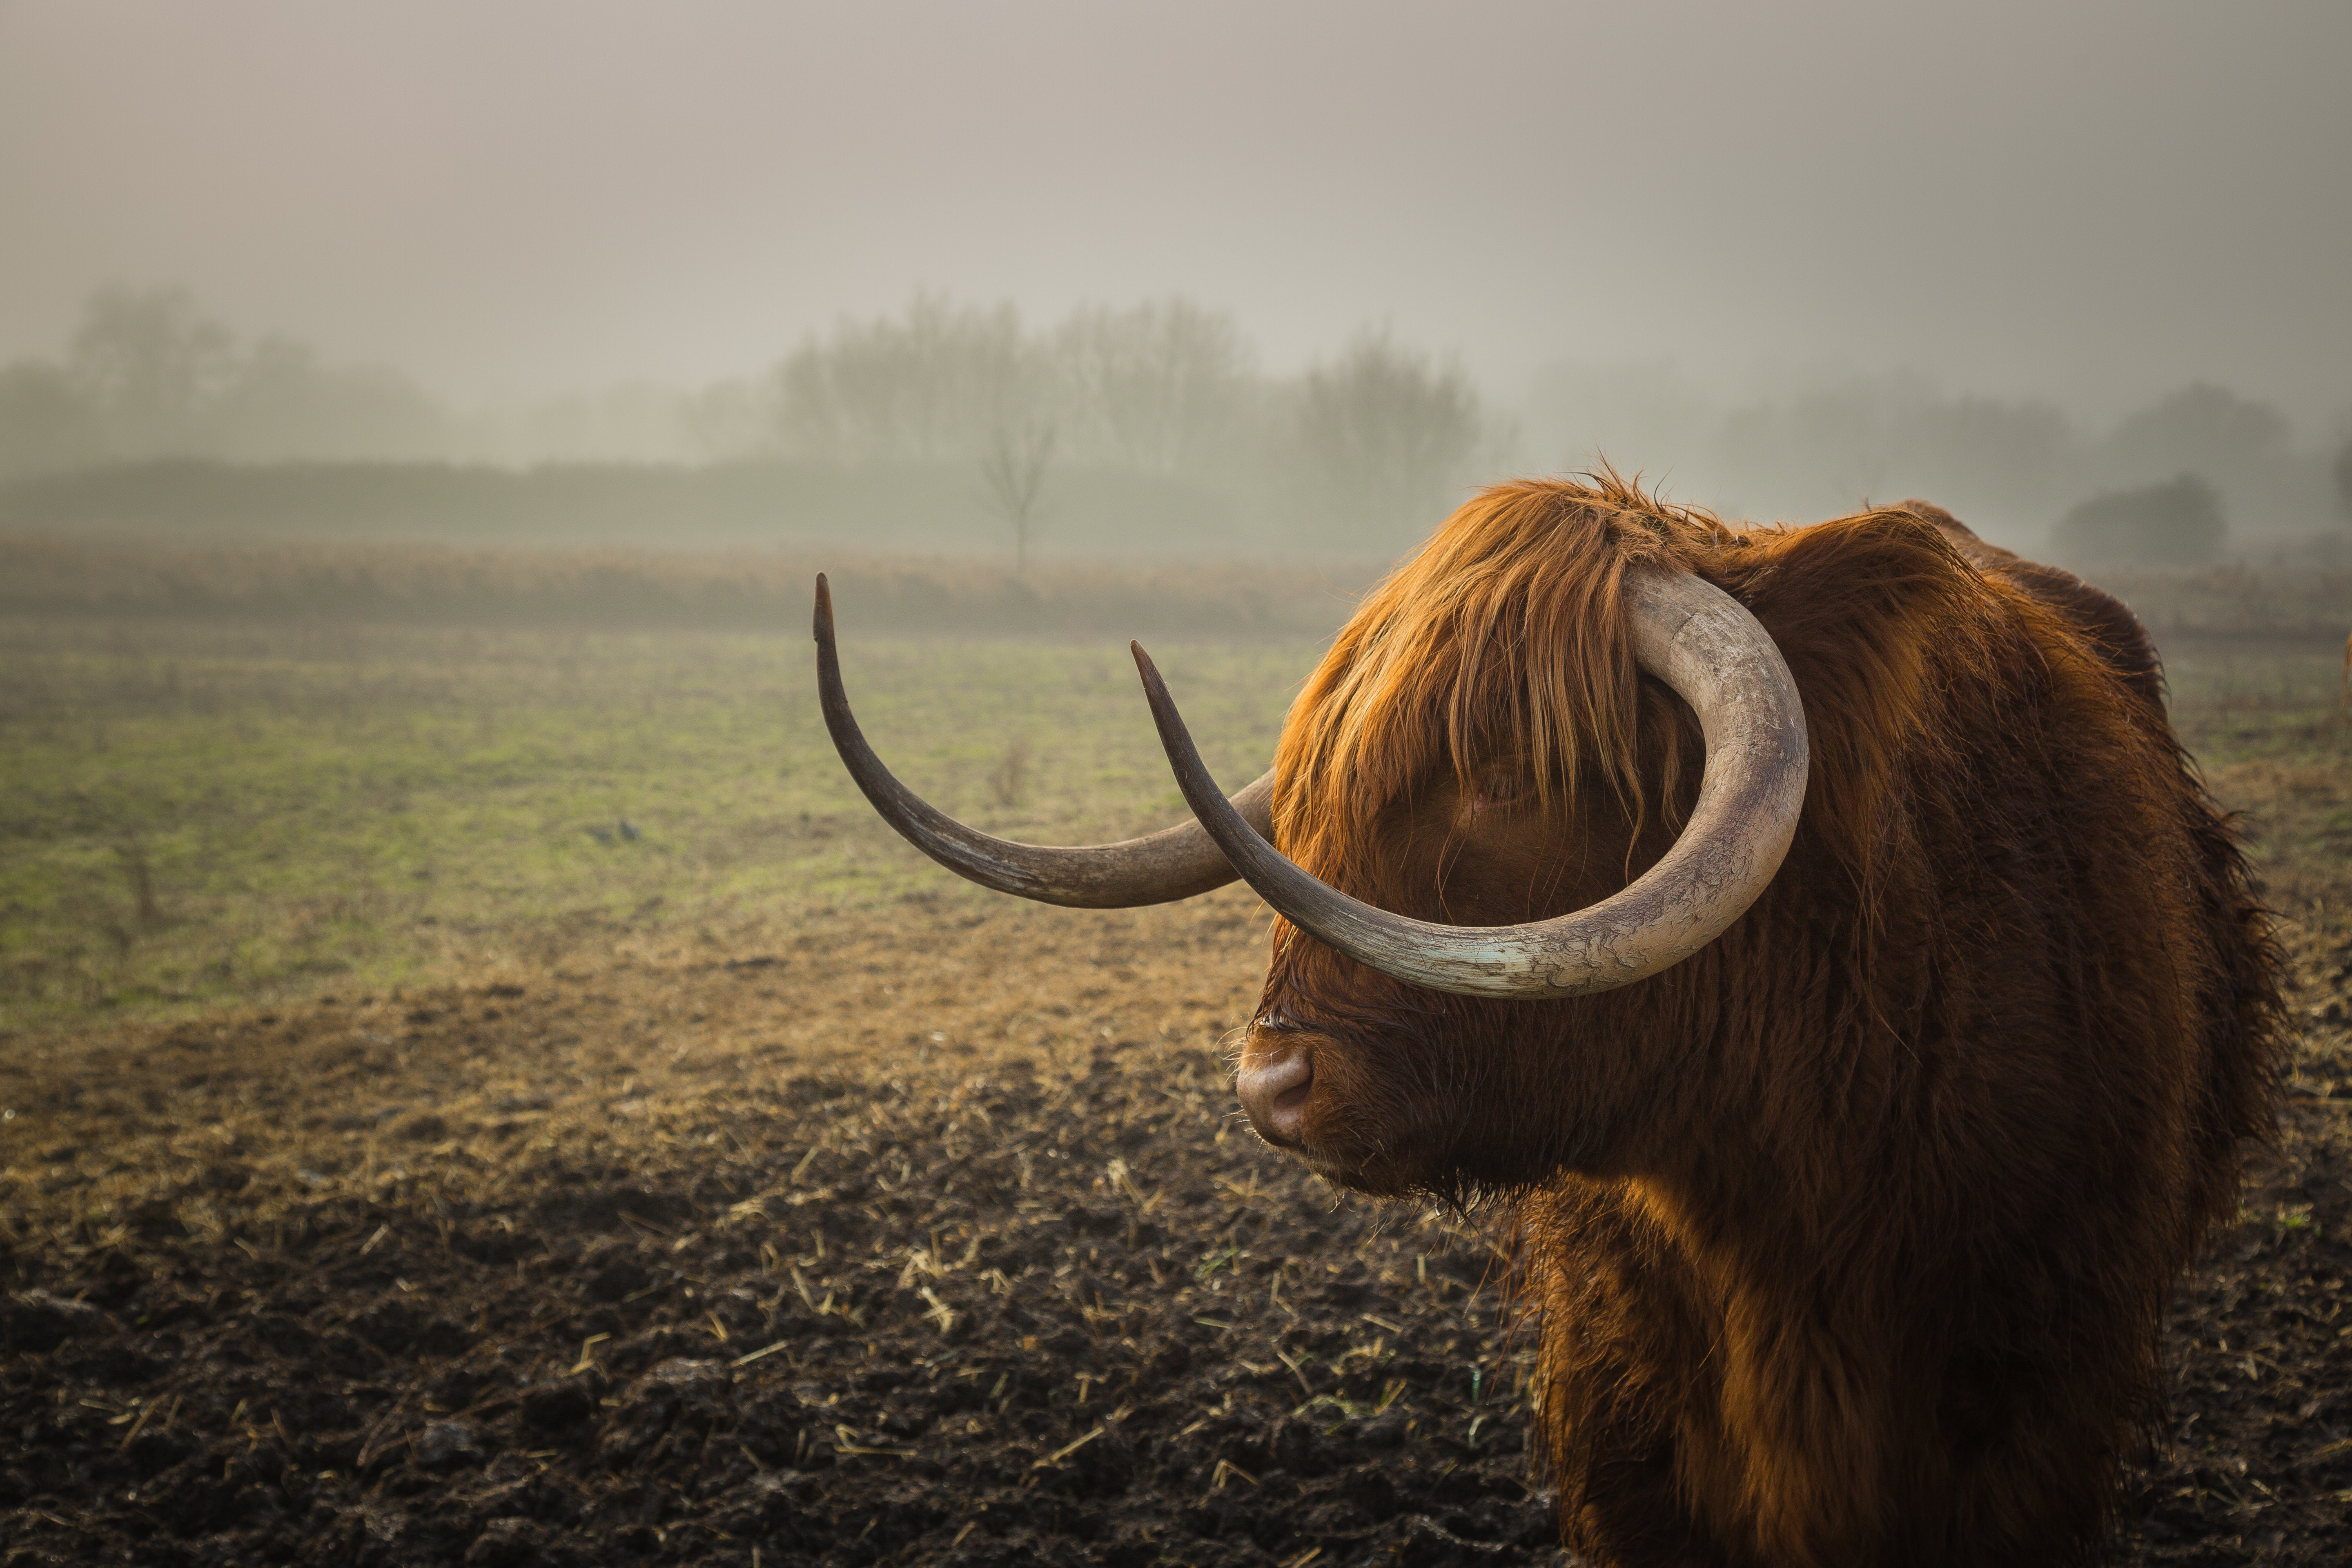
horn, atmospheric phenomenon, wildlife, morning, bovine, highland, fog, sky, antler, mist, livestock, stock photography, yak, ox, photography, cow goat family, muskox, grassland